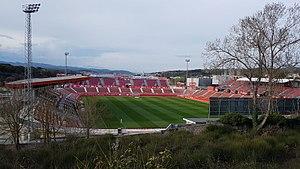
Le stade municipal de Montilivi est le plus grand stade de football de la ville de Gérone, en Catalogne. Le club de première division du Girona FC y dispute ses matchs à domicile.